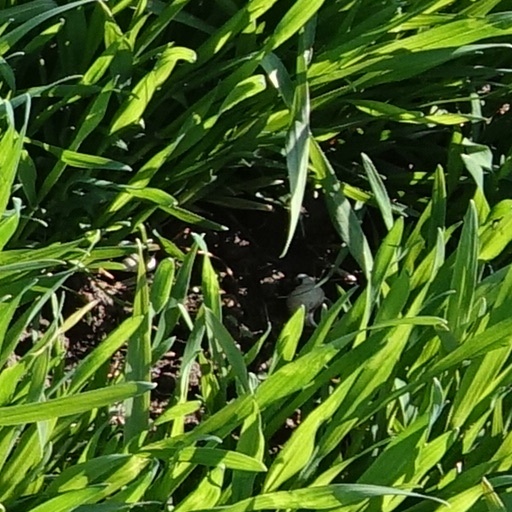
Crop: wheat